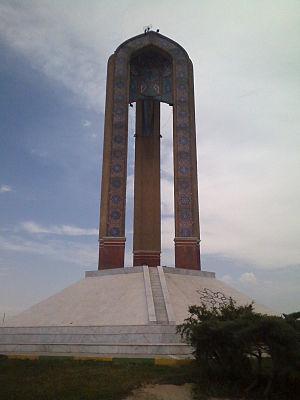
La préfecture d'Eslamshahr est une préfecture de la province de Téhéran en Iran. Sa capitale est Eslamshahr. D'après le recensement de 2006, elle compte 447 192 habitants.